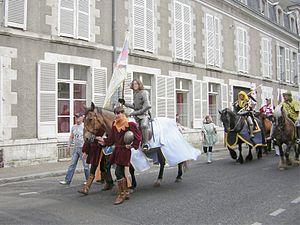
Les fêtes johanniques d'Orléans sont une manifestation annuelle française célébrée à Orléans depuis 1431 ou 1432 pour fêter la délivrance, le 8 mai 1429, par Jeanne d'Arc et son armée, de la ville assiégée par les Anglais. Cette manifestation est inscrite depuis mars 2018 à l'inventaire du patrimoine culturel immatériel en France en tant que pratique rituelle et festive.